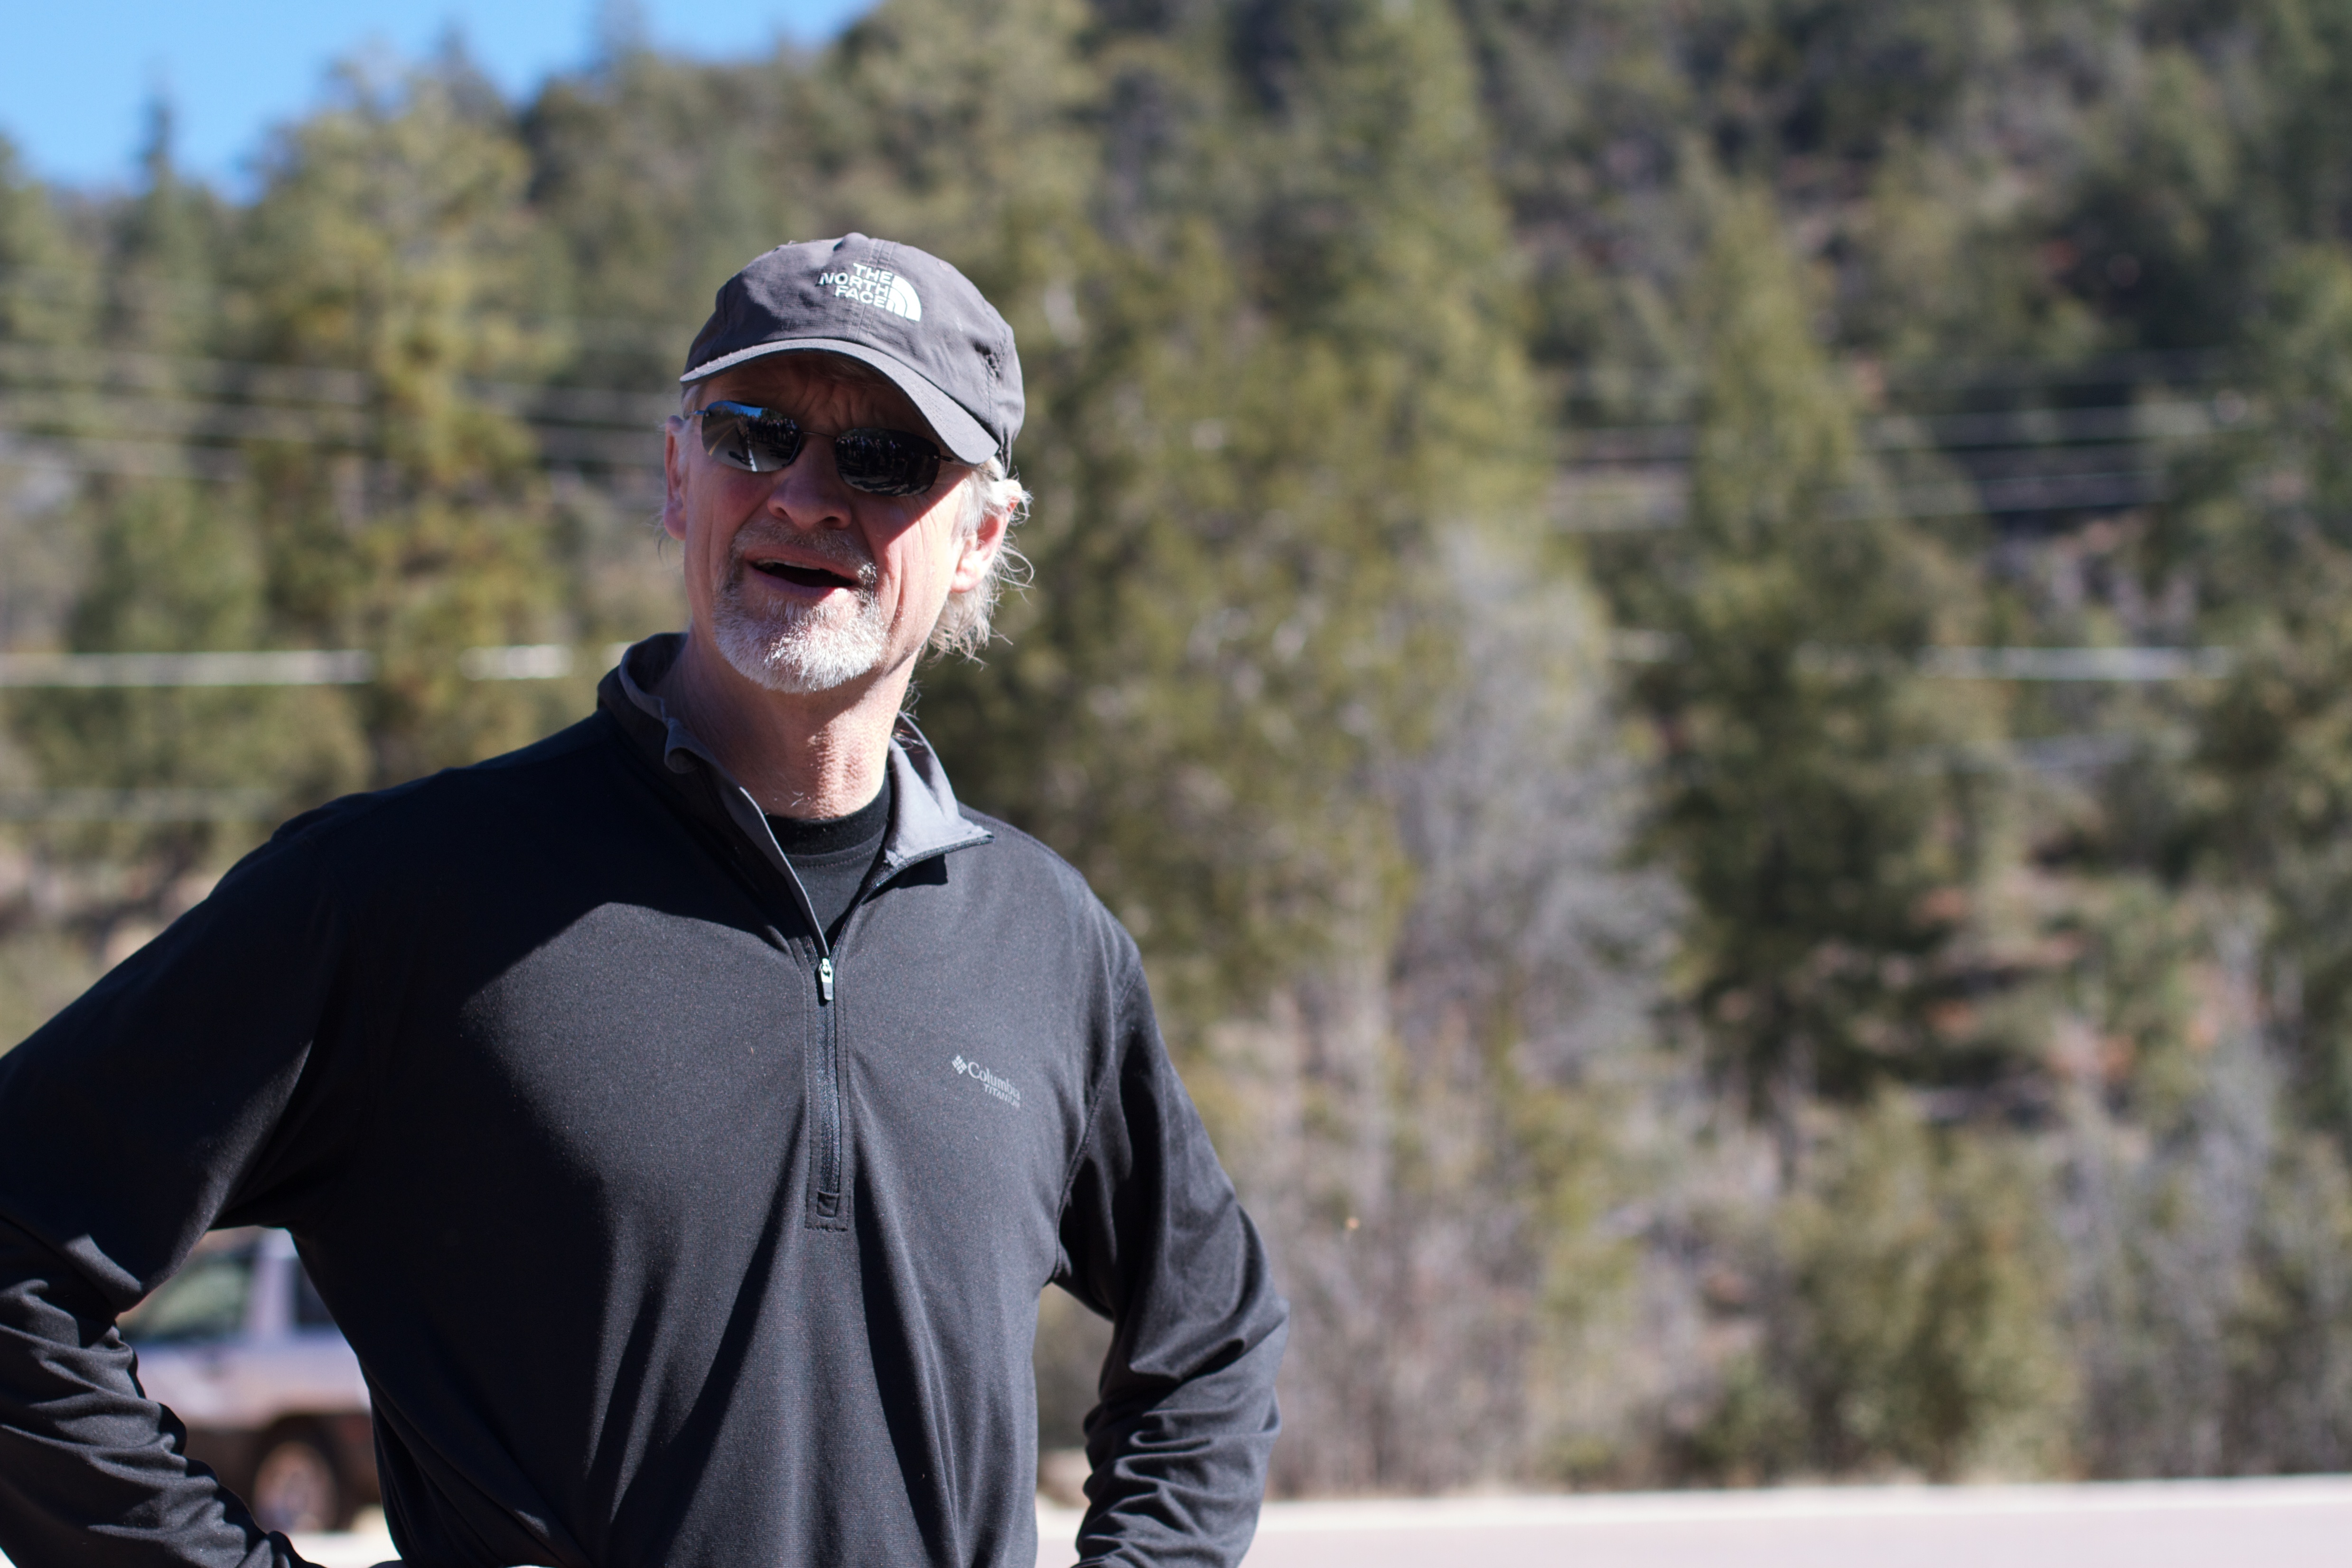
recreation, spring, sports, stewsbrews, outdoor recreation